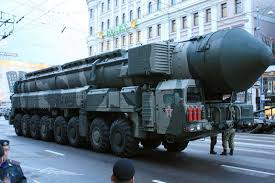
Label: Rs-24